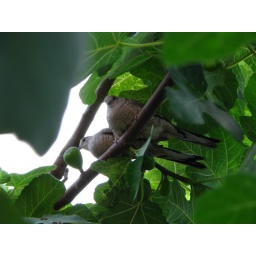
A couple of birds in a fig tree